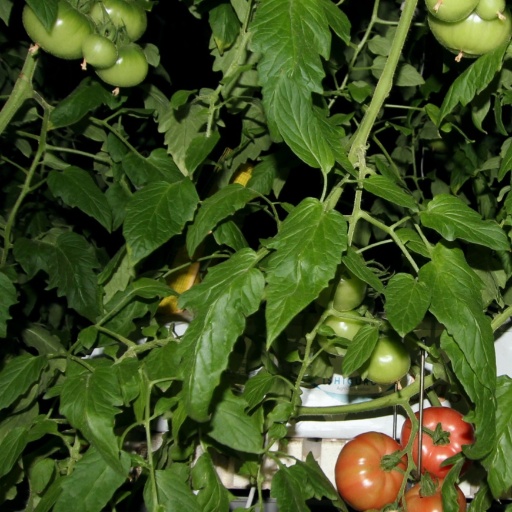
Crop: tomato